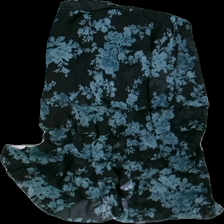
View: back
Type: Dress
Category: Ladies
Brand: Kappahl
Colors: Black, Green
Material: 100% polyester
Pattern: Floral print
Cut: Regular
Size: 44
Season: All
Holes: Minor
Damage: hole, torn seam
Damage location: top right
Price range: <50
Recommended usage: Export